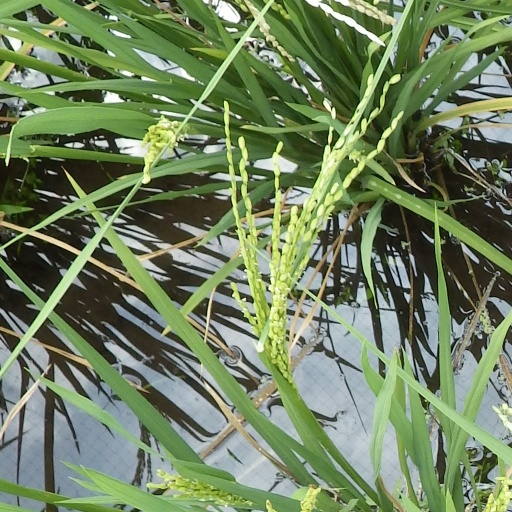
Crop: rice